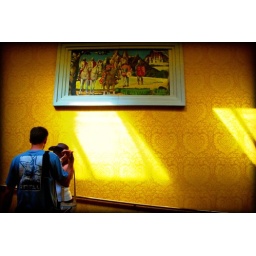
a couple spats near a yellow wall